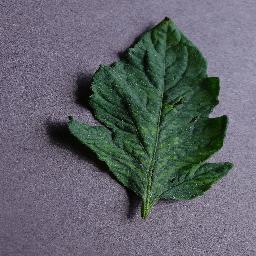
Label: Tomato___Tomato_mosaic_virus